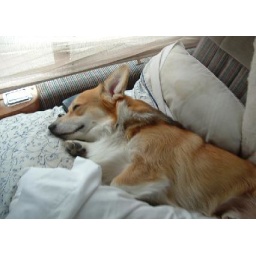
my Corgi stealing my bed in the back of our van, resting up midday at a dog show